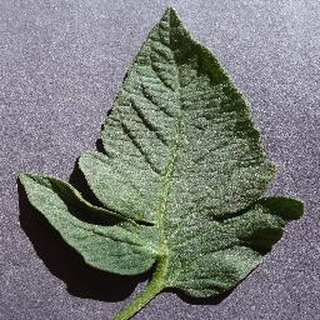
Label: healthy_tomato